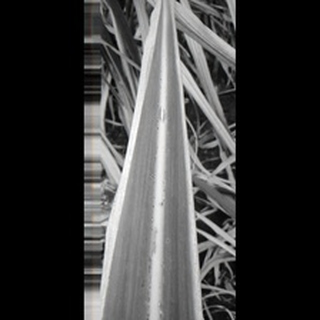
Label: sugarcane_red_rot